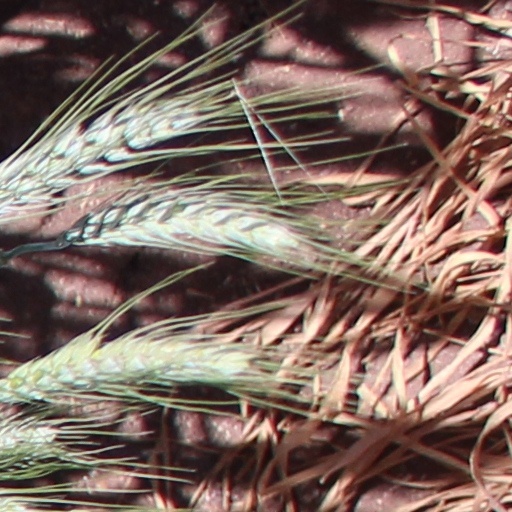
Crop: wheat